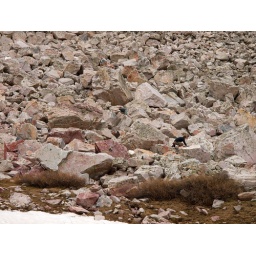
Climbing the rock field at Lake Marie in medicine Bow Forest.